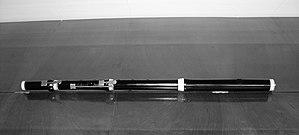
Flûte Johann Friedrich Boie, Göttingen (c.1789) with a long F key to Friedrich ludwig Dülon
Friedrich Ludwig Dülon, né le 14 août 1769 à Oranienburg et mort le 7 juillet 1826 à Wurtzbourg est un des plus grands flûtistes de la deuxième moitié du XVIIIᵉ siècle.
Johann Friedrich Boie fut l'un des plus grands facteurs d'instruments à vent de la fin du XVIIIᵉ siècle.